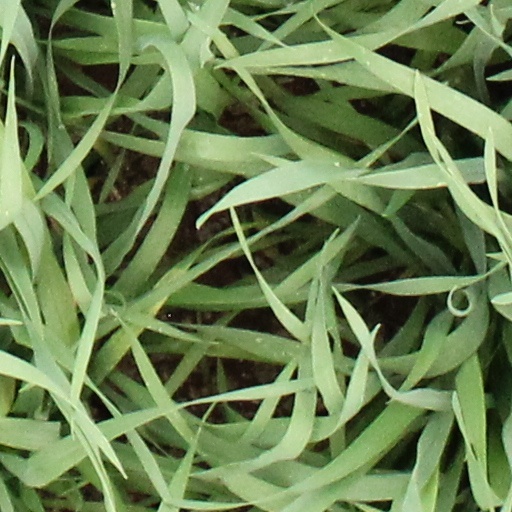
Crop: wheat